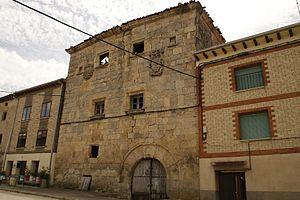
Castil de Peones est une commune d'Espagne dans la communauté autonome de Castille-et-León, province de Burgos.